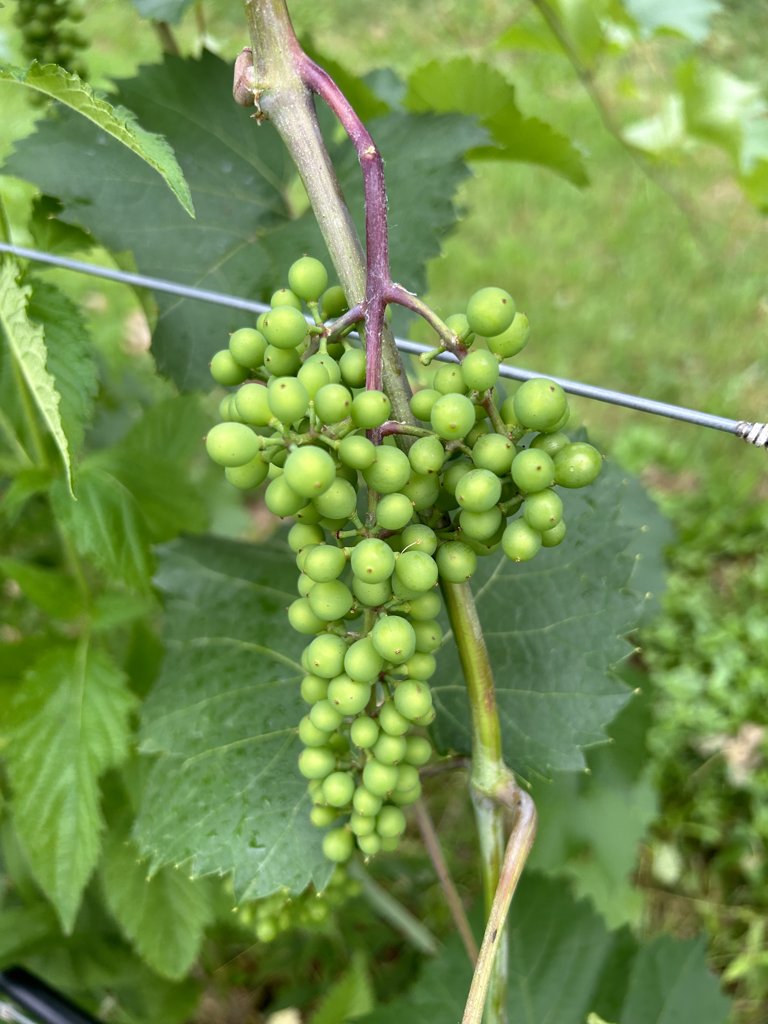
Berries visible: 106
Grape clusters: 1